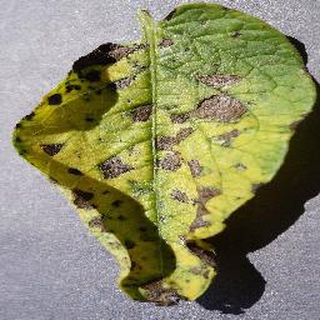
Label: potato_early_blight